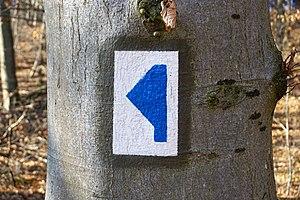
fléchage d'un Circuit auto-pédestre du Ministère de l'économie (direction générale du tourisme), Luxembourg